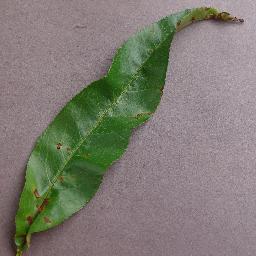
Label: Peach___Bacterial_spot